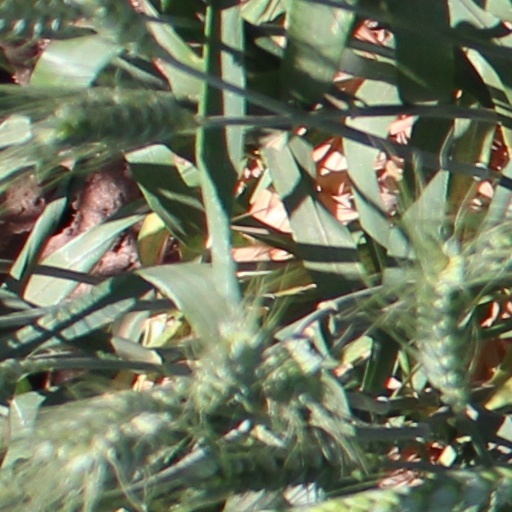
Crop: wheat